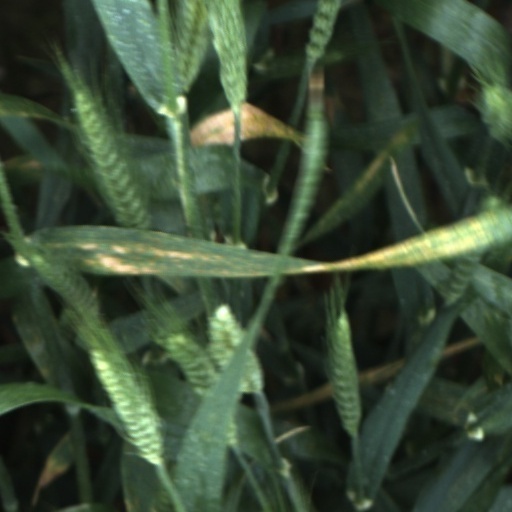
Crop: wheat